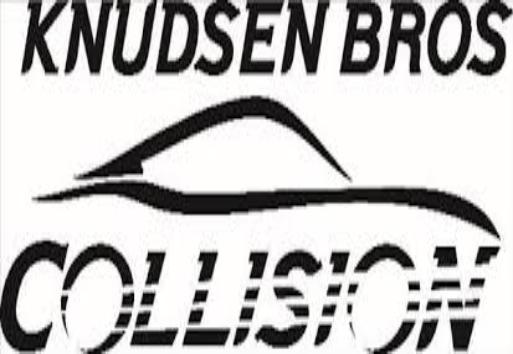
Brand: knudsen
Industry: Others